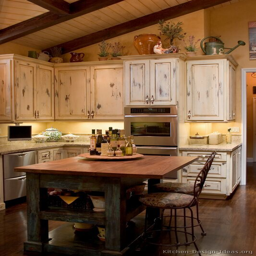
kitchen of the day and decor